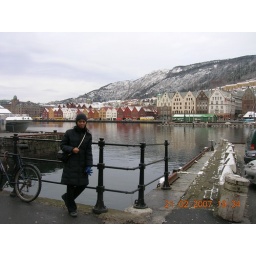
near fish market at bergen